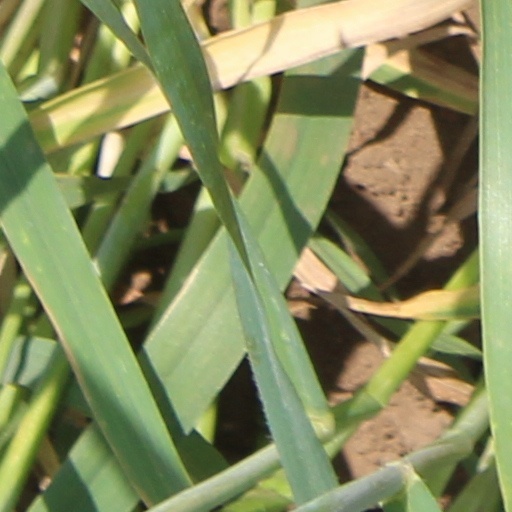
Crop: wheat